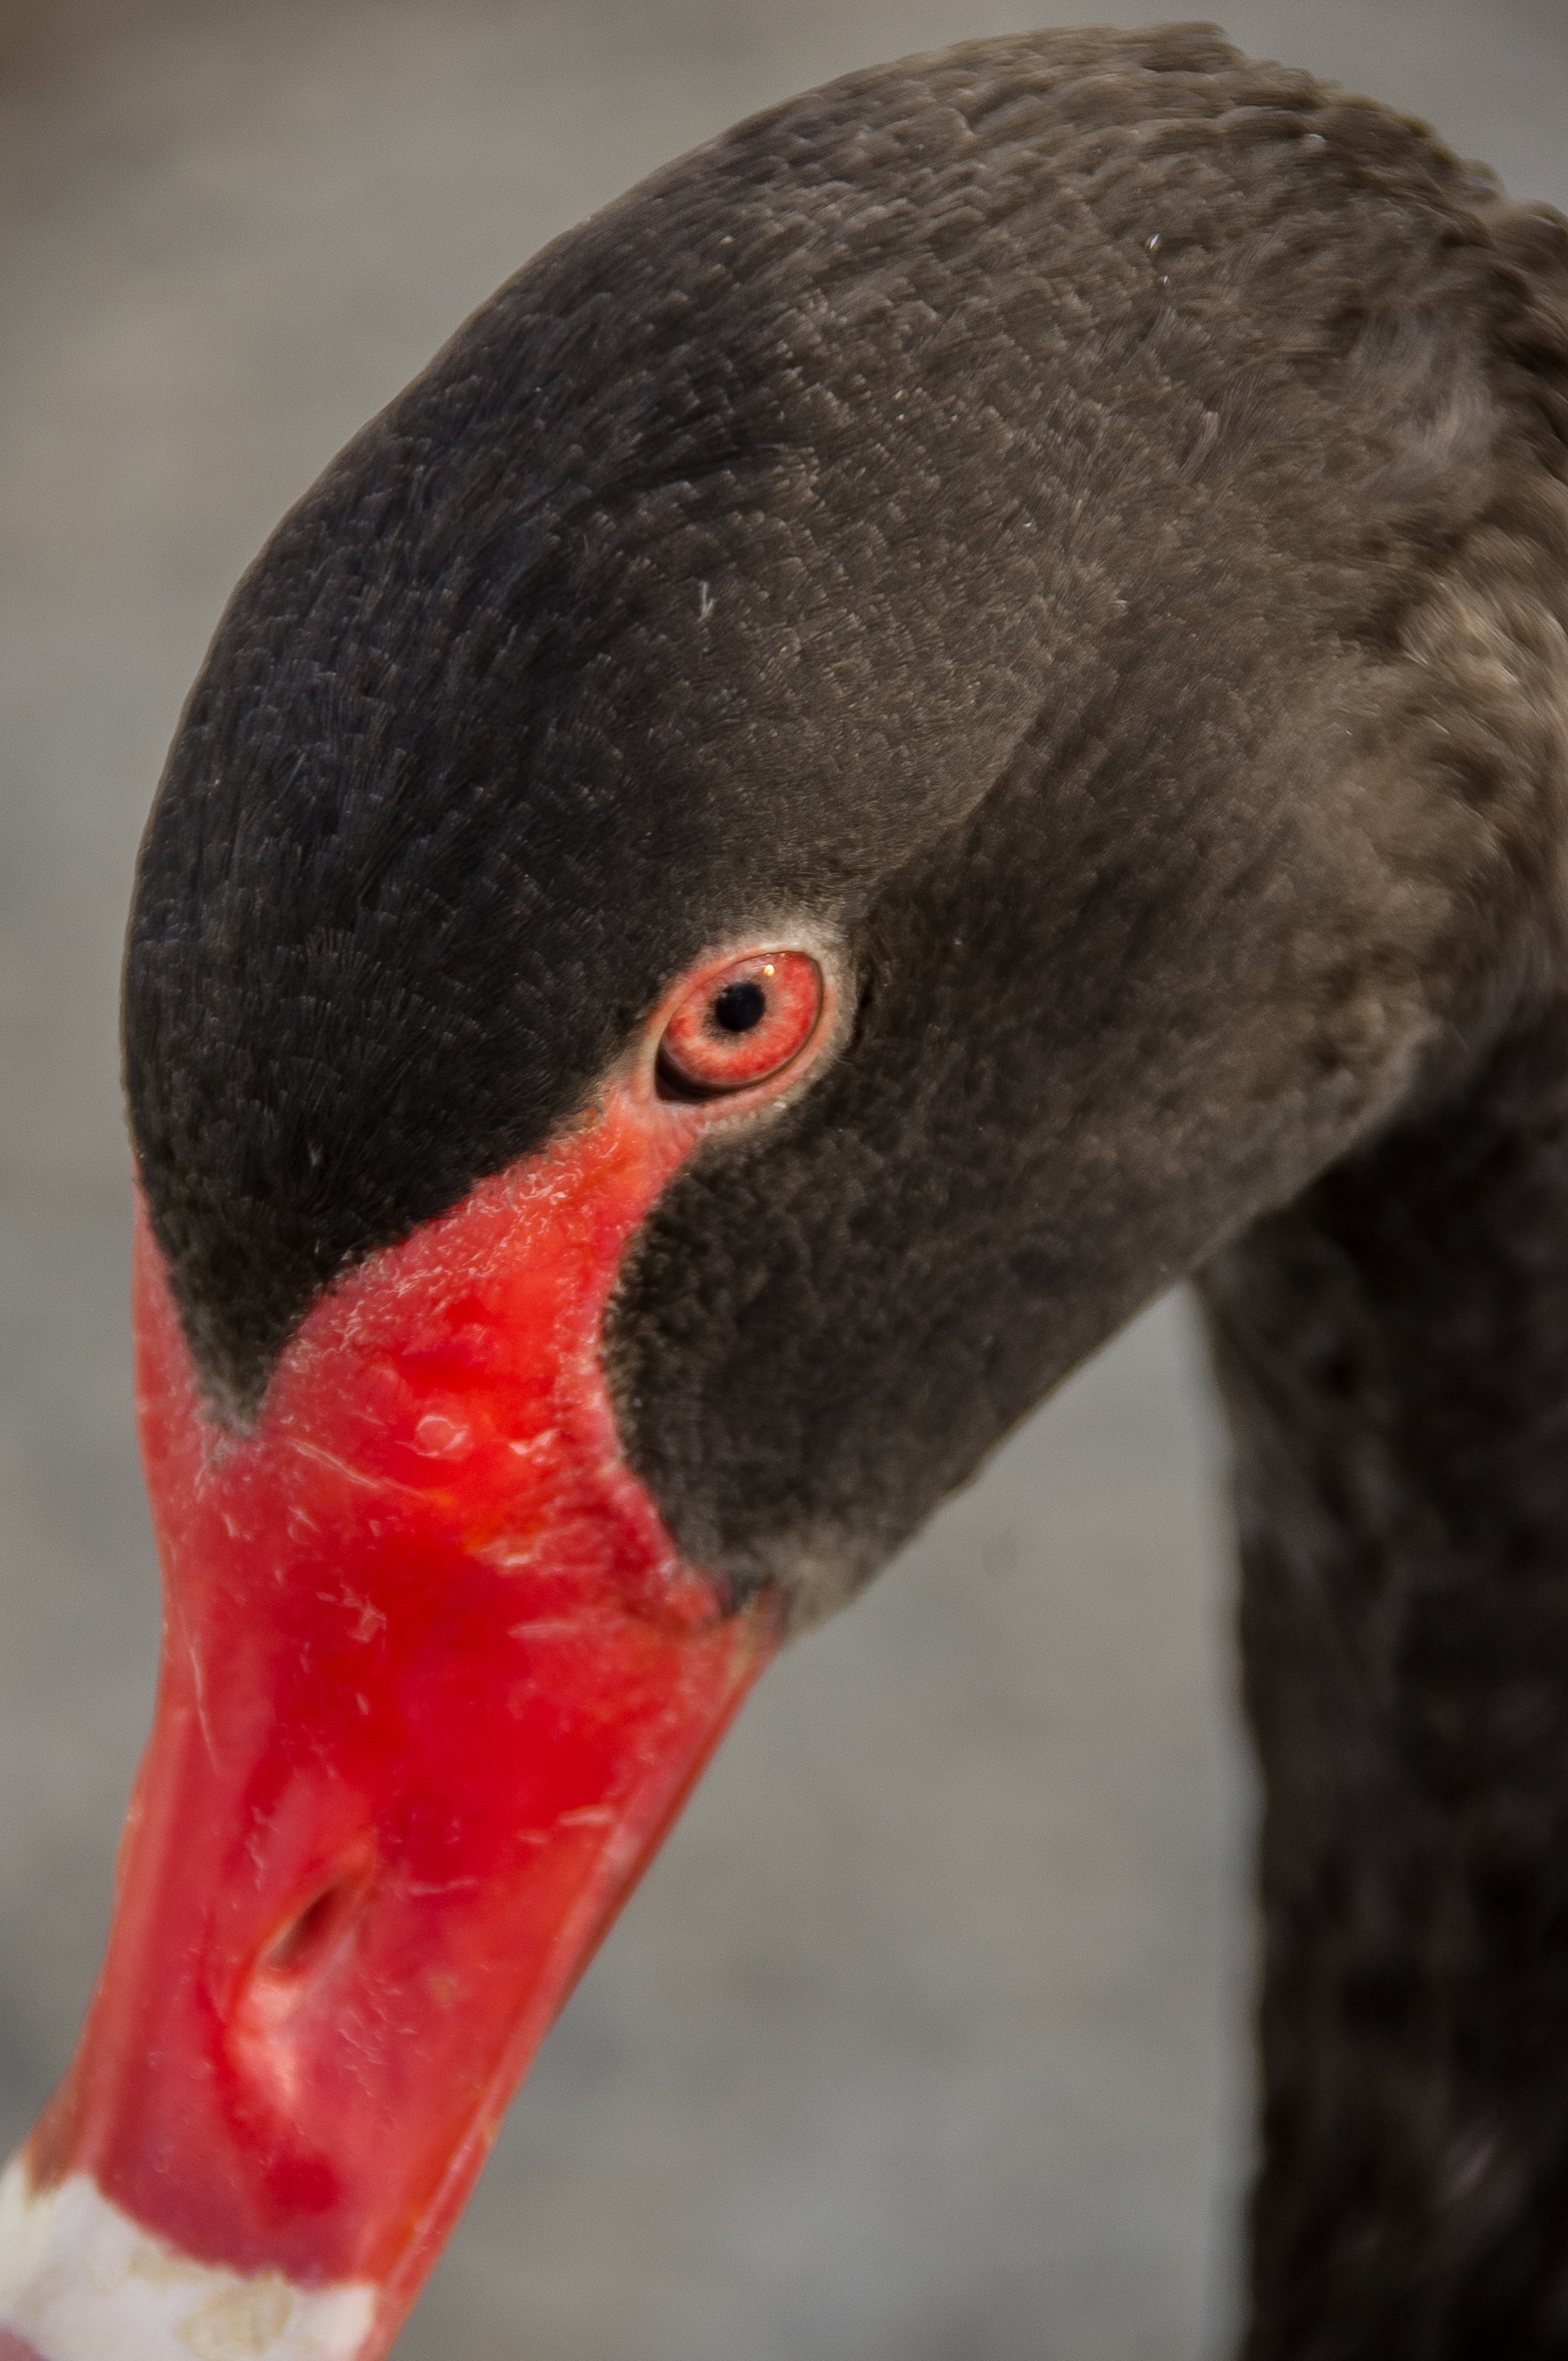
bird, wild, beak, fauna, close up, australia, native, swan, face, eye, cygnus, vertebrate, elegant, waterfowl, waterbird, water bird, black swan, red beak, ducks geese and swans